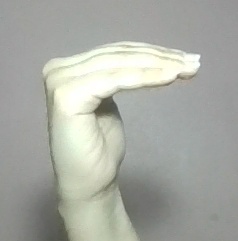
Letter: haa